Shah A M S Kibria

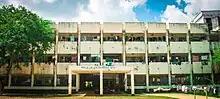
Shah AMS Kibria Hall, Sylhet Agricultural University

Sylhet Agricultural University has a residential hall named after Kibria.